Which point is corresponding to the reference point?
Reference image:
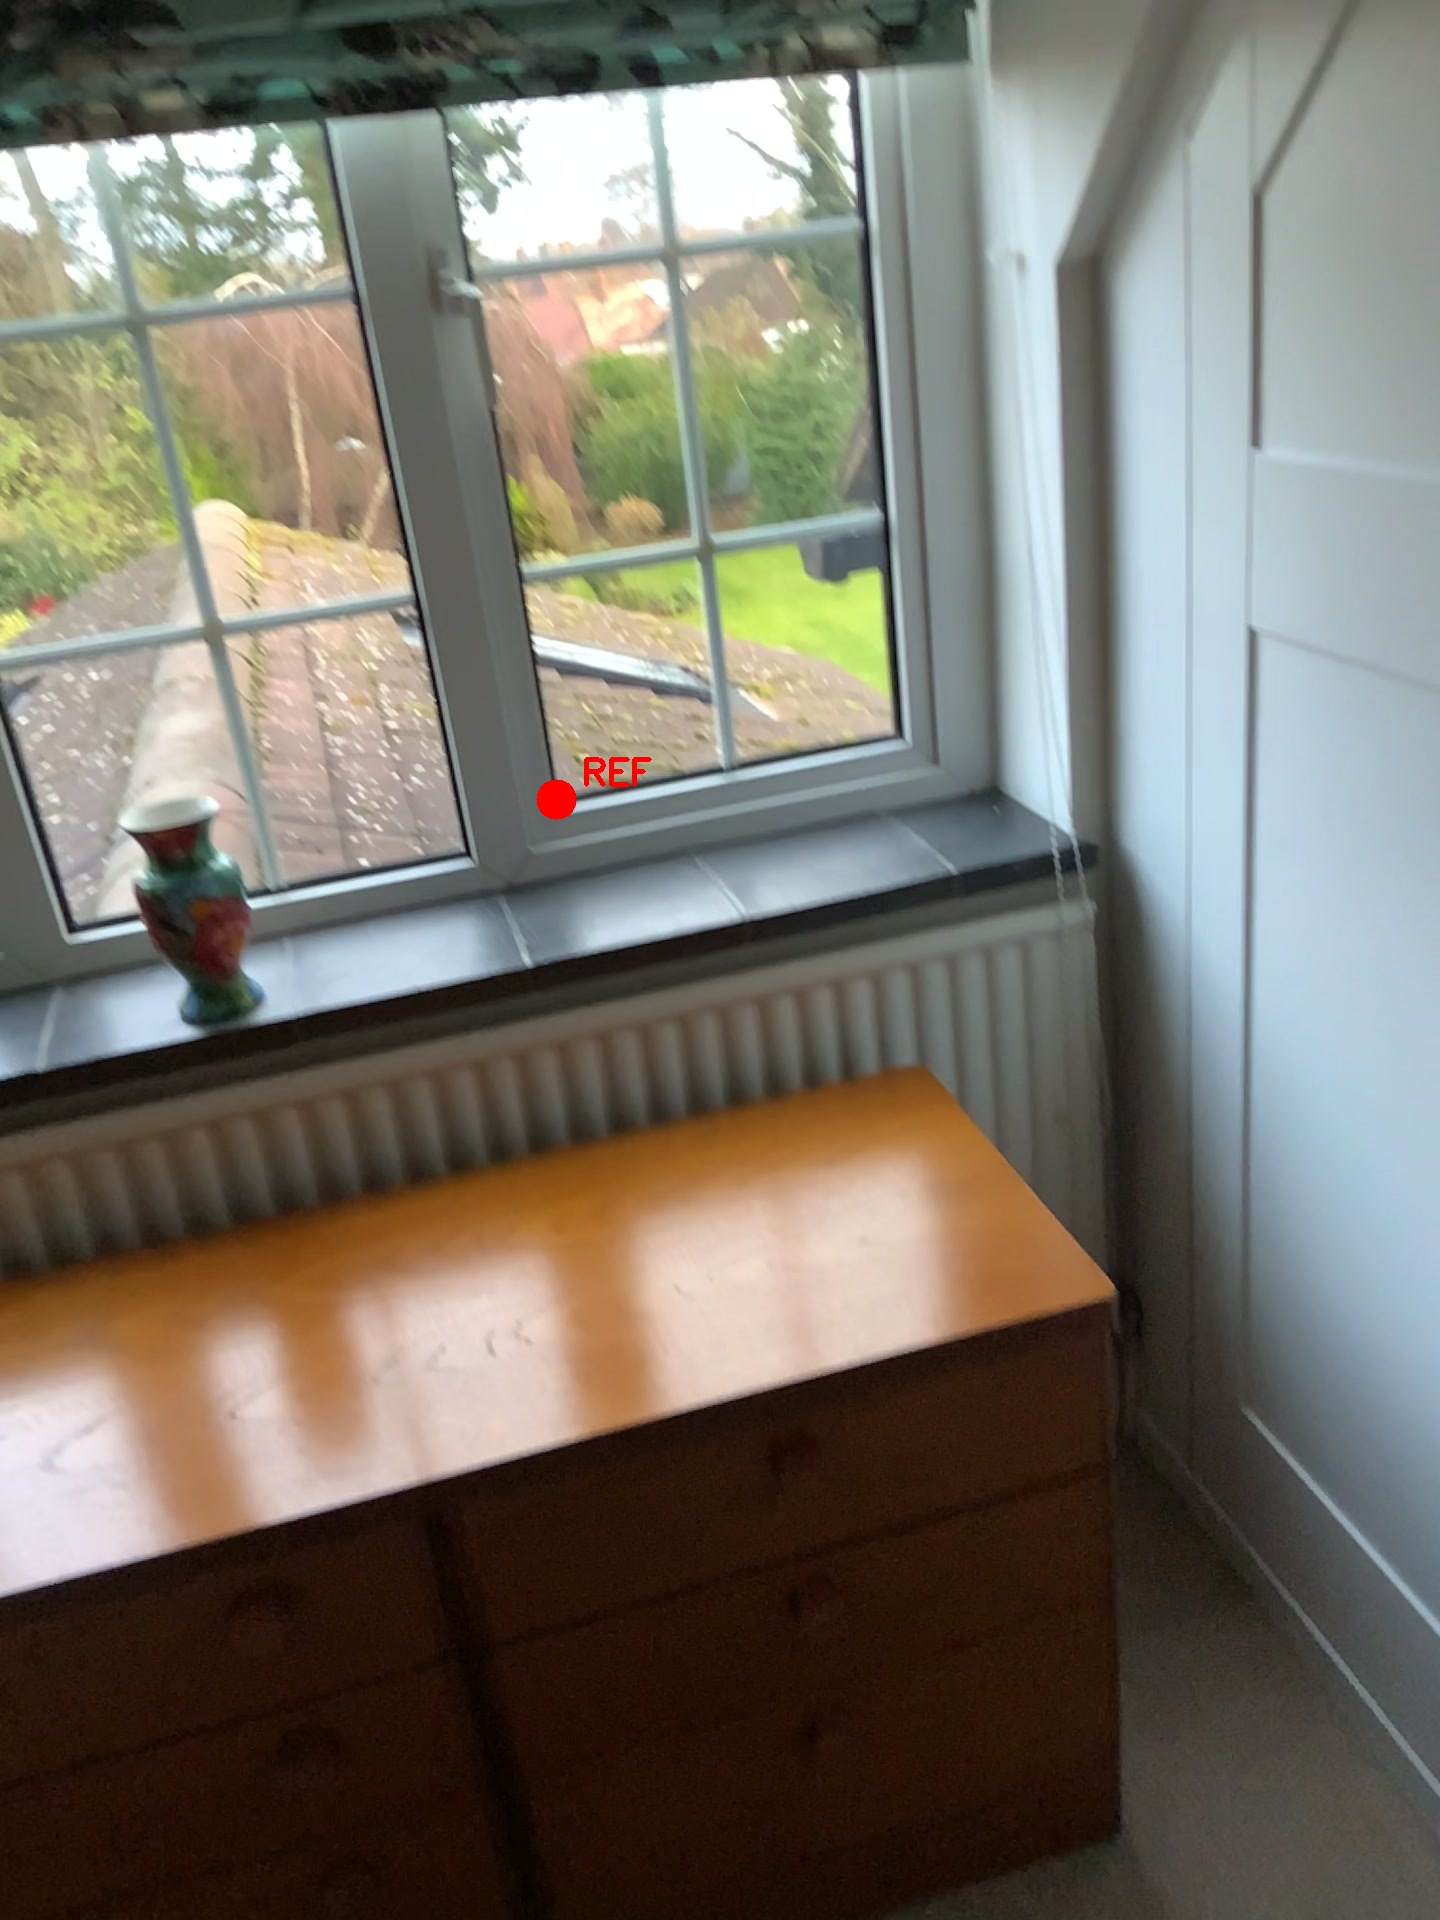
Option image:
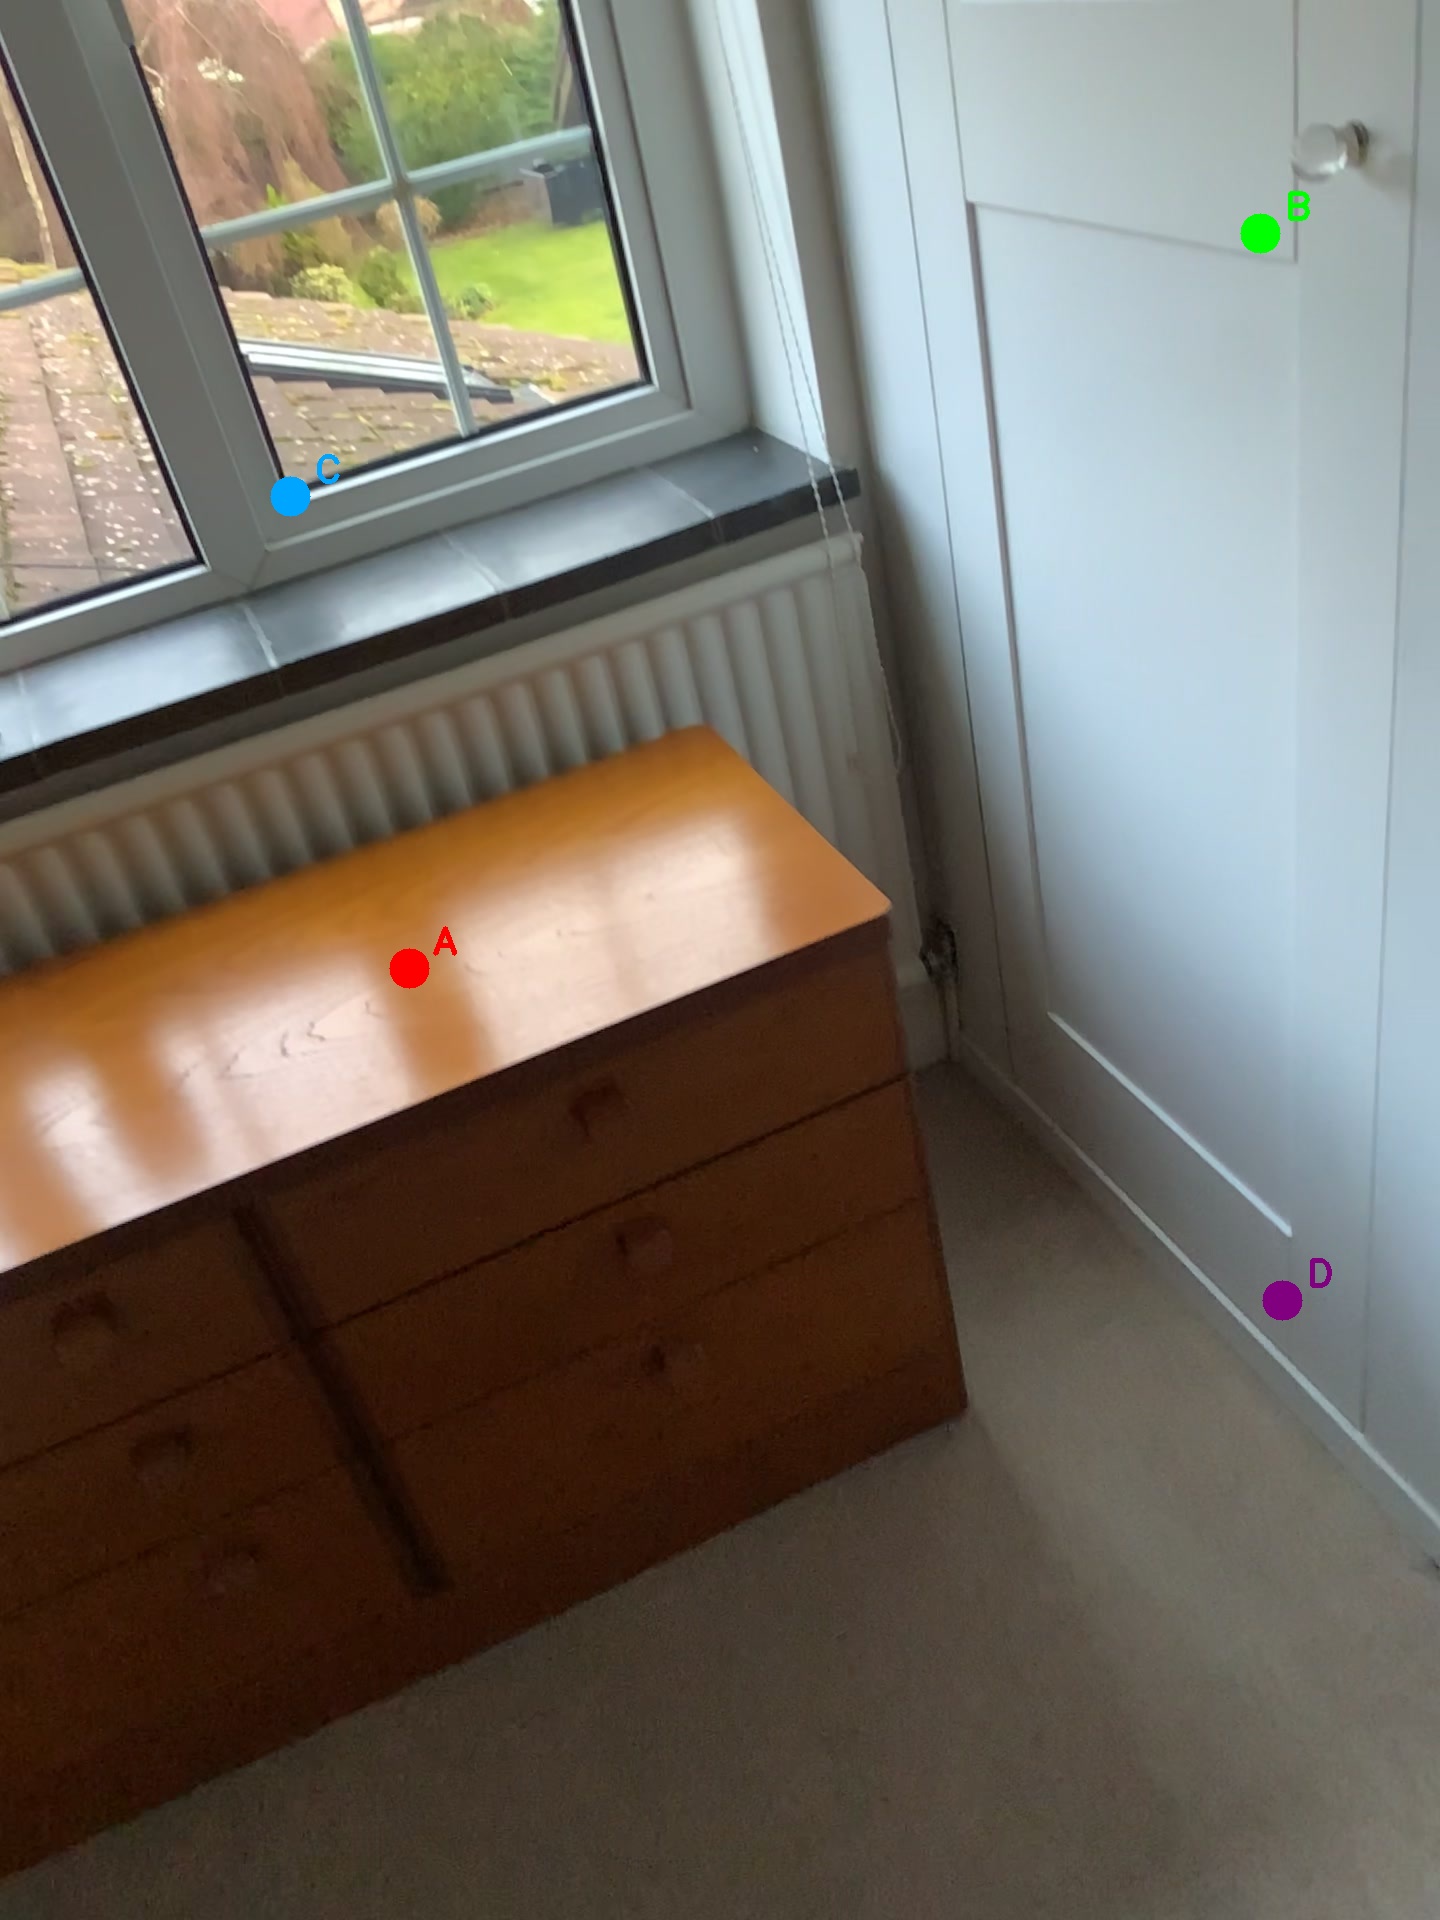
Choices:
Point A
Point B
Point C
Point D
Answer: (C)